Azerbaijan–Turkey relations

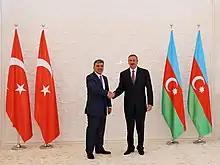
Turkish President Abdullah Gül meet with Azerbaijani President Ilham Aliyev in Baku, 16 August 2010

After Azerbaijan won the Second Karabakh War, The Victory Parade was held in Baku with the participation of Turkey and Turkish President Erdoğan. During this parade, President Erdoğan read the lyrics of a famous anonymous folk song "Aras Türküsü" also known as "Ay Laçin" (wrongly attributed to Bakhtiyar Vahabzadeh), which led to a controversy between Turkey and Iran regarding Iranian Azerbaijan since Iran has a very large Turk and Azerbaijani population. Months after this ceremony, the Shusha Declaration was signed in Shusha, Karabakh, between Turkish President Erdoğan and Azerbaijani President Aliyev, which deepened the relations between the two countries. After this declaration, political, economic and military cooperation between Azerbaijan and Turkey reached a higher level. The Azerbaijani Armed Forces abandoned the Soviet model by taking the Turkish military as an example. The Azerbaijani defense industry decided to cooperate with Turkish defense companies. Turkey stated that it would support Azerbaijan's Zangezur corridor project. The two countries also formed a defense pact.